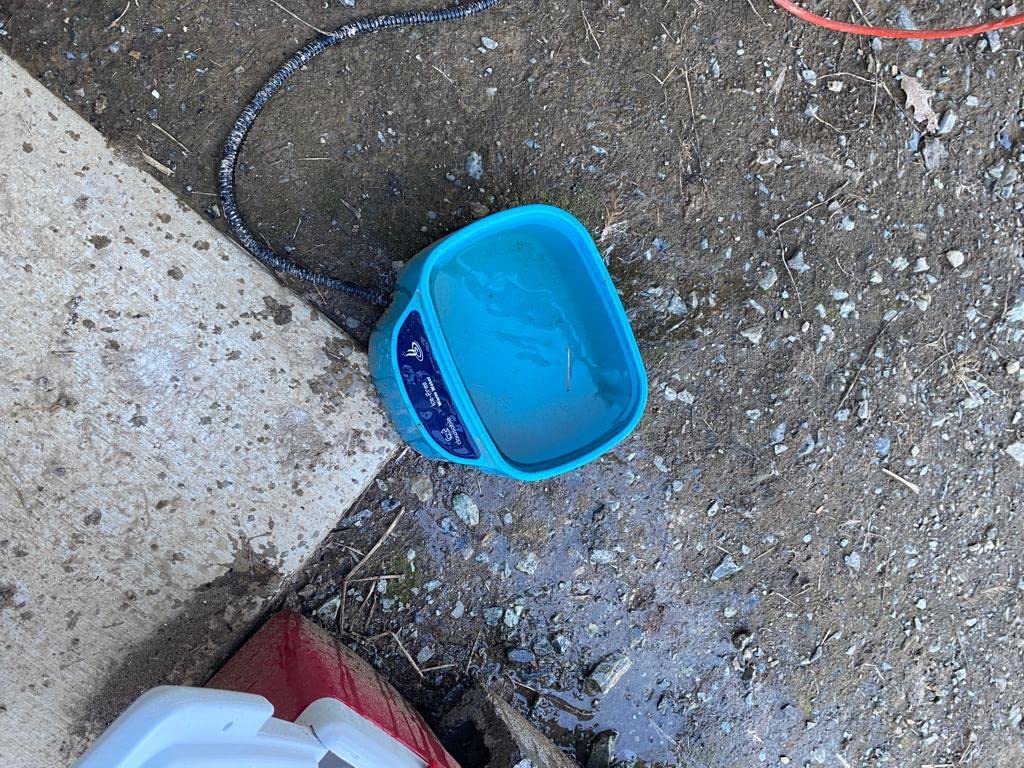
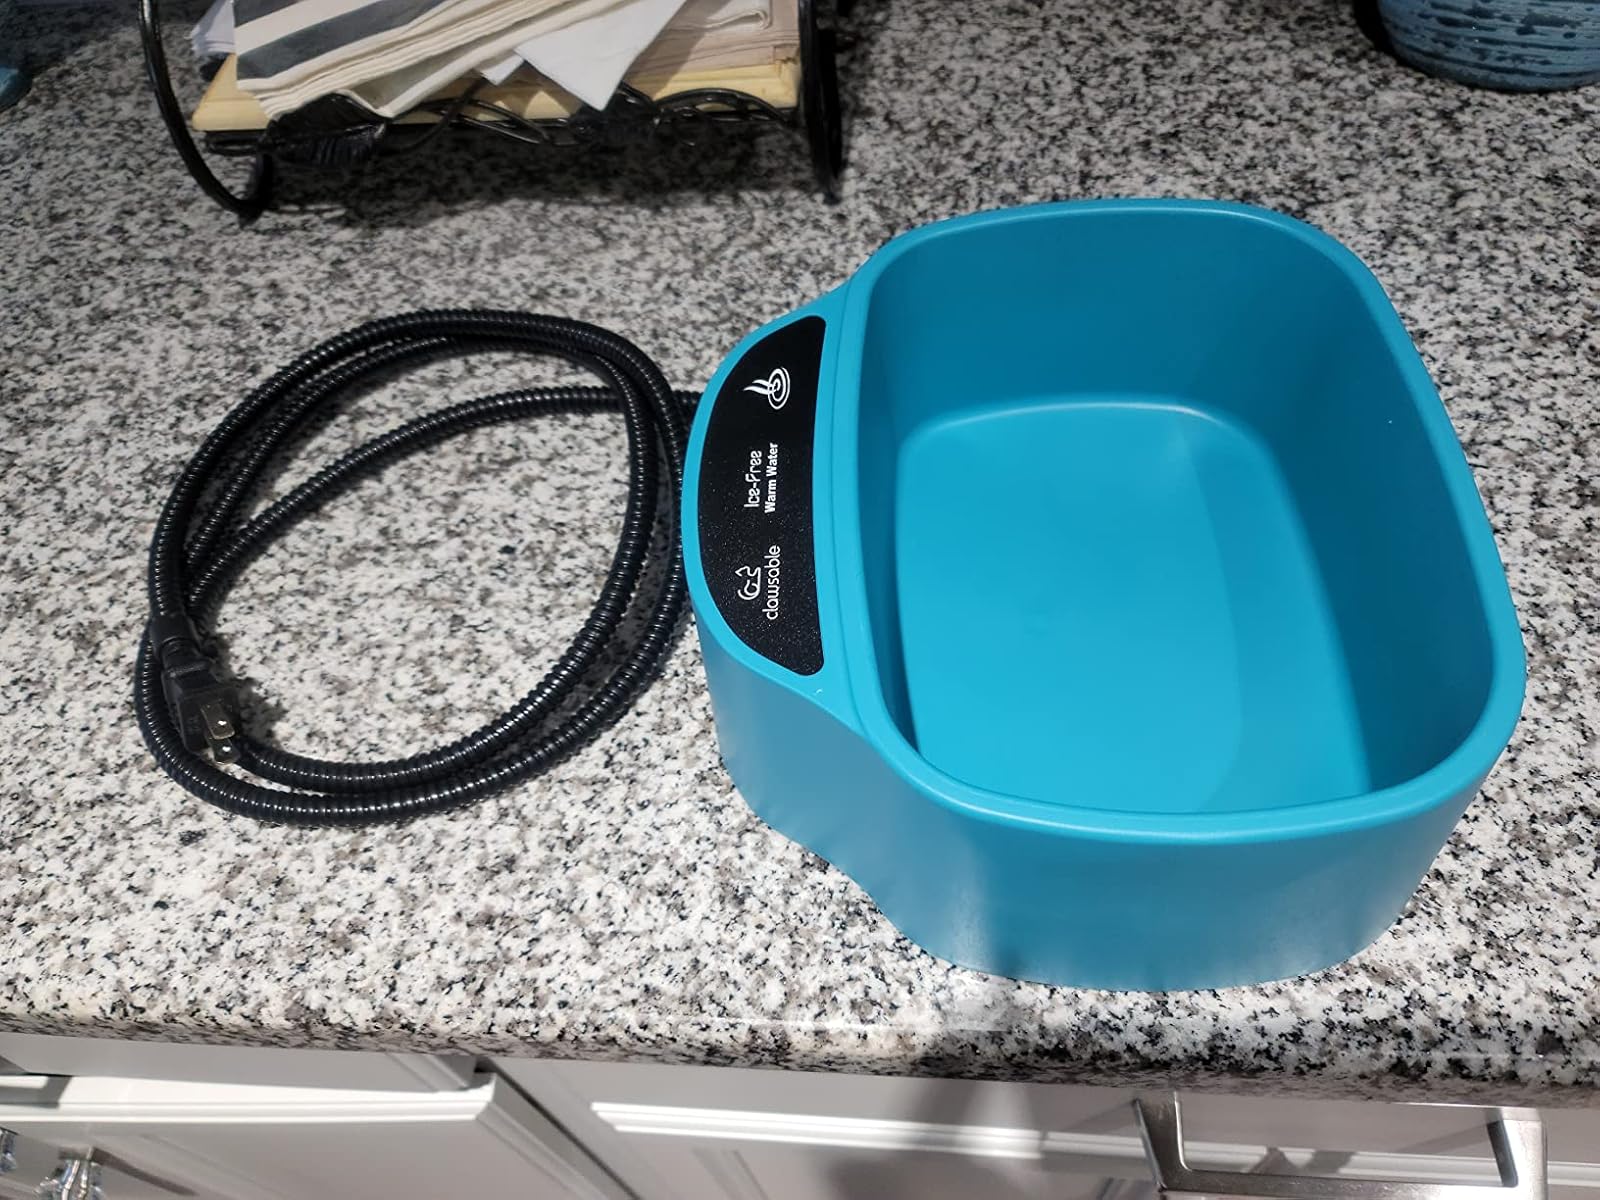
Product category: items_bowl
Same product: yes